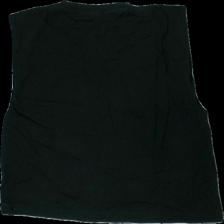
View: back
Type: Top
Category: Ladies
Brand: Missing
Colors: Black
Material: 100% cotton
Cut: Loose
Season: Spring
Stains: Minor
Price range: <50
Recommended usage: Export
Comment: washed out